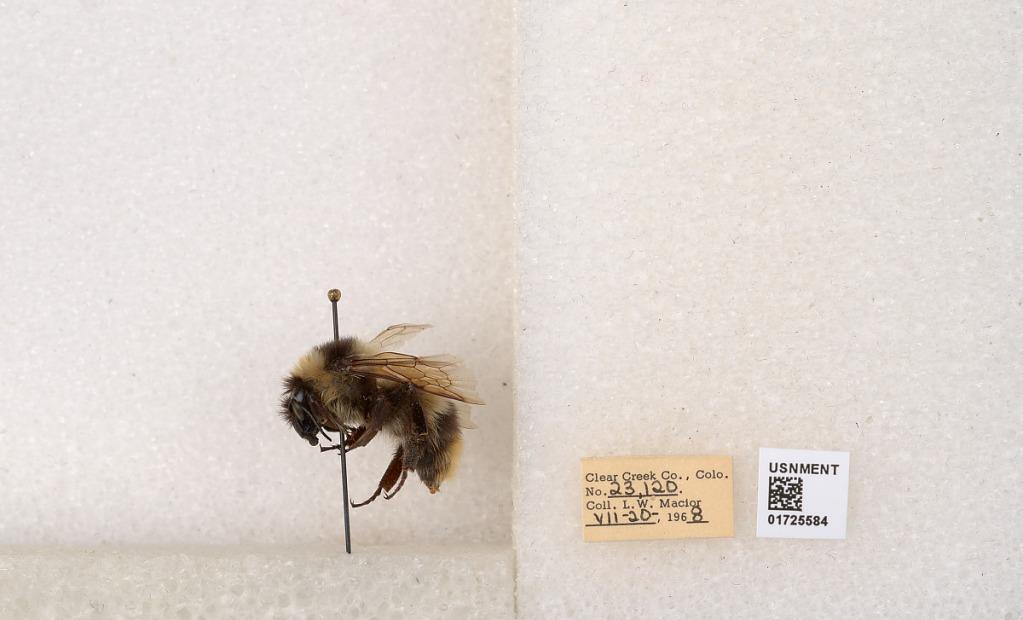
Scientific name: Bombus kirbyellus
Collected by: L. Macior
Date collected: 1968-7-20
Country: United States
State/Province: Colorado
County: Clear Creek
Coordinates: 39.6891, -105.644